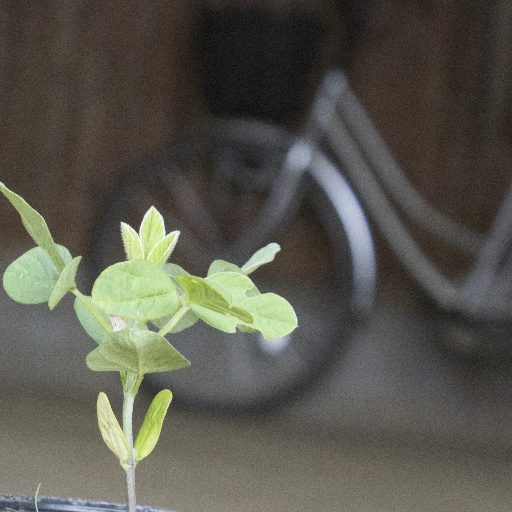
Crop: soybean